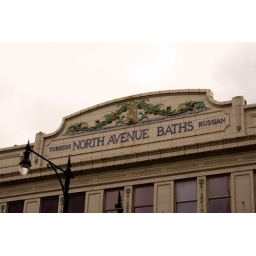
This is no longer a public bath house, but I can't remember what's in the ground floor.